Visp

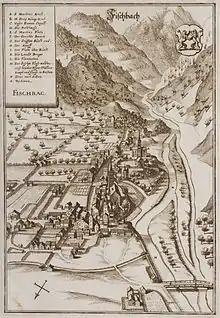
Engraving by Matthäus Merian, 1654.

The entire small city of Visp is designated as part of the Inventory of Swiss Heritage Sites.